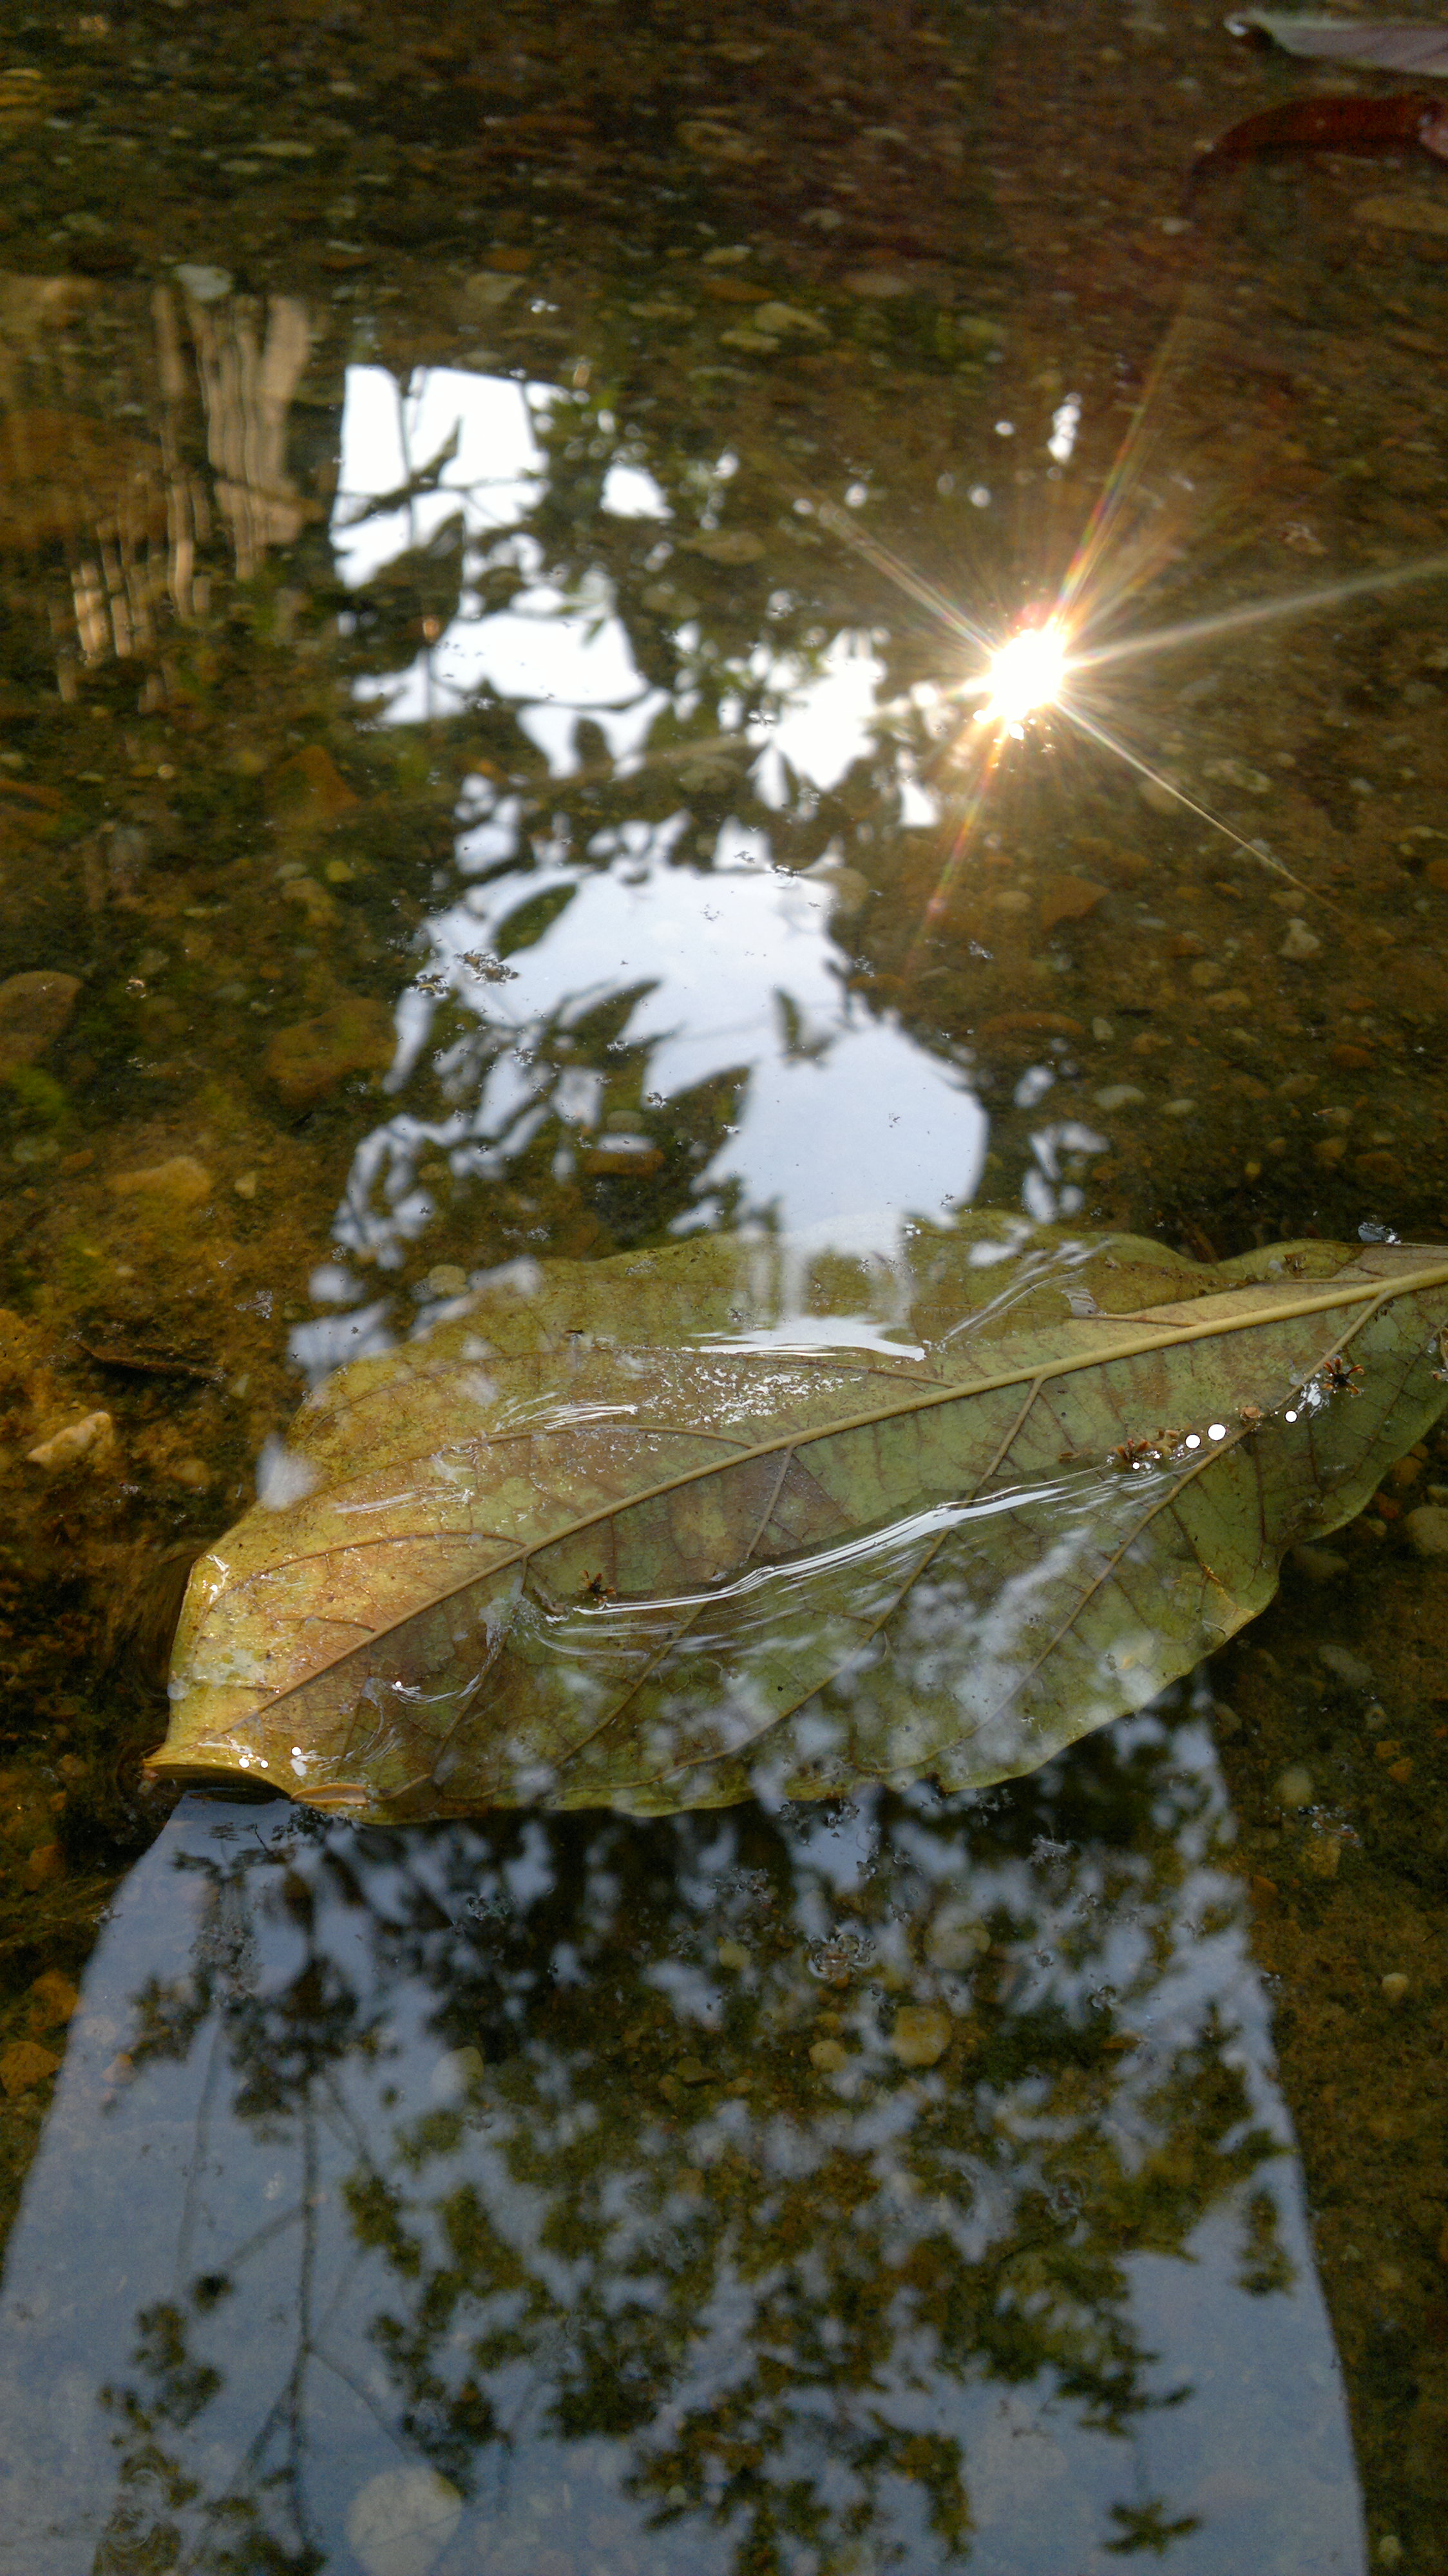
tree, water, branch, wood, sunlight, watercourse, woody plant, sky, grass, Tints and shades, reflection, twig, lens flare, forest, soil, shadow, glass, trunk, windshield, winter, rock, stream, night, street light, landscape, pond, automotive window part